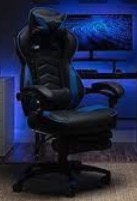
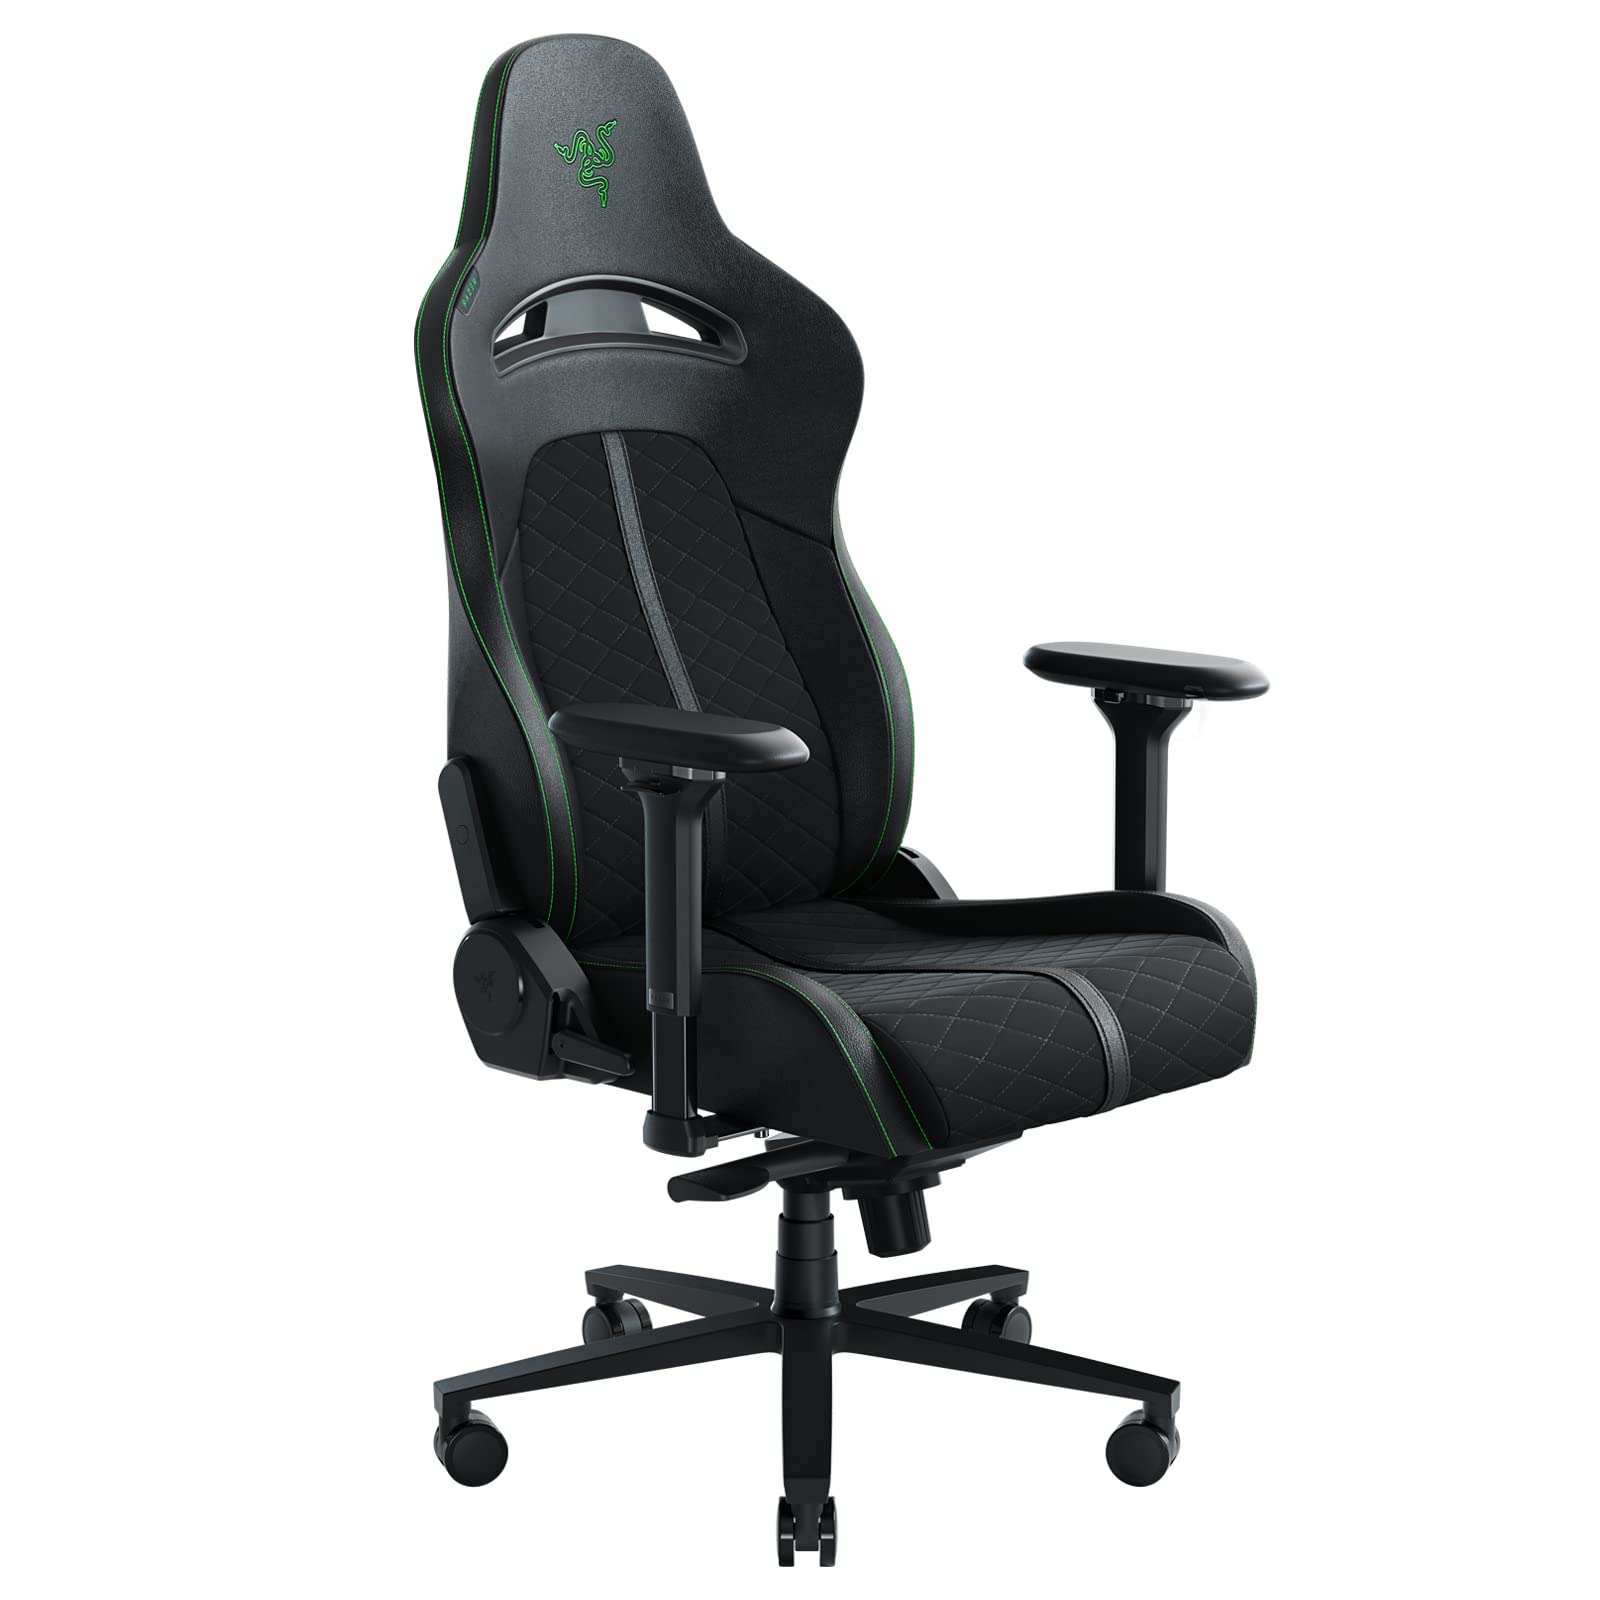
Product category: items_chair
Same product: no